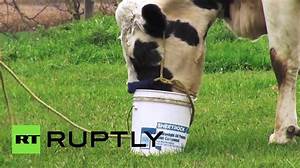
Label: cow